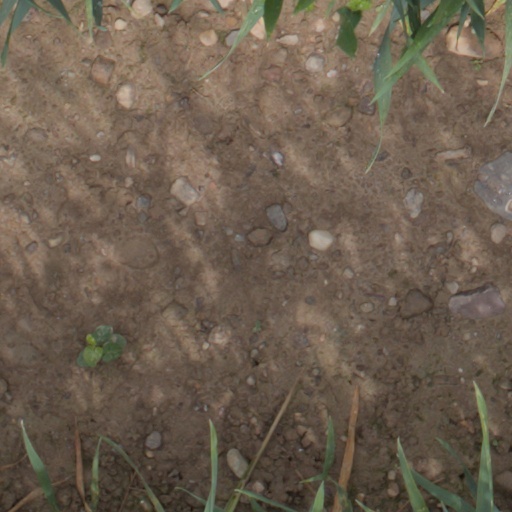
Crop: wheat